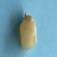
Maize quality: Good